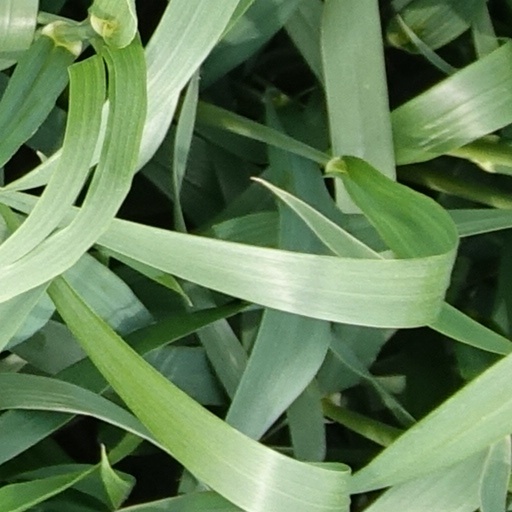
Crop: wheat